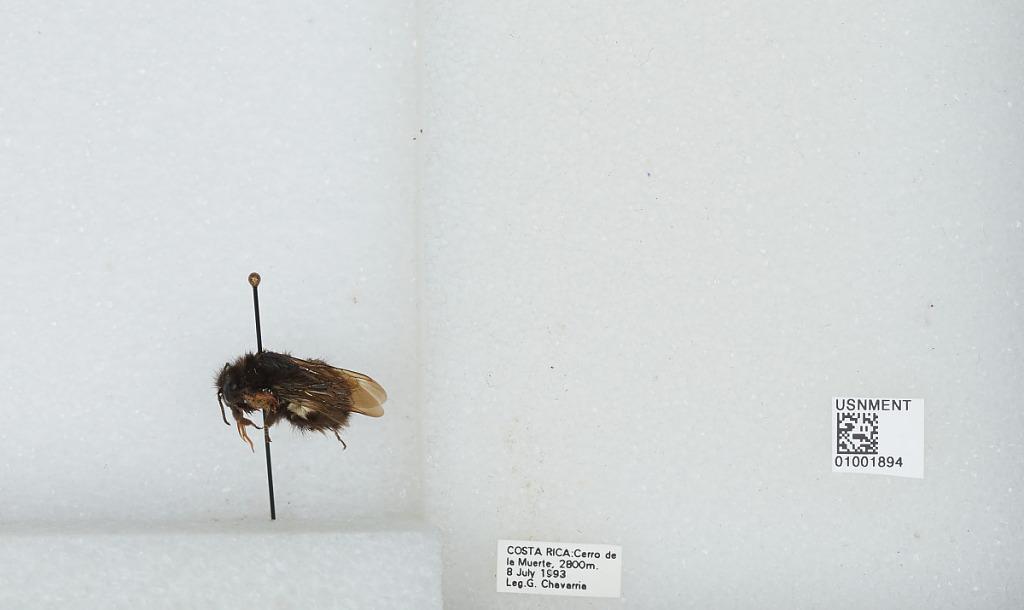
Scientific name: Bombus (Pyrobombus) ephippiatus (Say)
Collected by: G. Chavarria
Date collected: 1993-7-8
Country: Costa Rica
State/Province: San Jose
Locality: Cerro de la Muerte
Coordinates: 9.5583, -83.7239